Folke Rydén

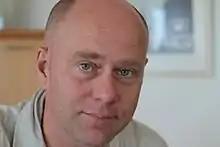
Photo: Enno Ladwig.

Folke Rydén (born 17 September 1958 in Uppsala, Sweden) is a Swedish journalist and filmmaker.